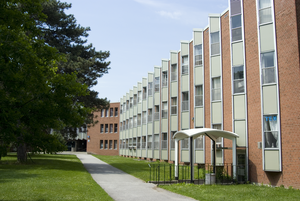
Vue extérieure de la résidence Hilliard
Le campus Glendon de l'Université York est un campus de l'Université York, la troisième plus grande université du Canada, situé à Toronto, Ontario. Institution d'arts libéraux bilingue avec 84 employés à temps plein et une population de 2 500 étudiants, Glendon est situé dans le quartier de Lawrence Park. Le campus Keele de l'université se trouve à North York. Officiellement, Glendon fait partie des dix facultés de York. Elle a été inspirée du Collège universitaire Swarthmore.